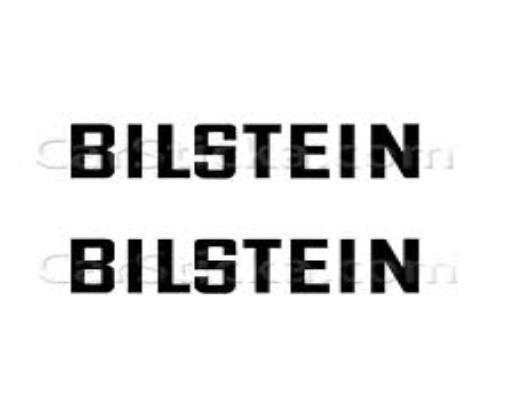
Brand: Bilisten
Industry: Transportation